Moritz von Jacobi

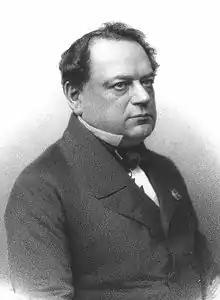
Jacobi in 1856

Moritz Hermann von Jacobi (21 September 1801 – 10 March 1874), also known as Boris Semyonovich Yakobi, was a German-Russian electrical engineer and physicist.